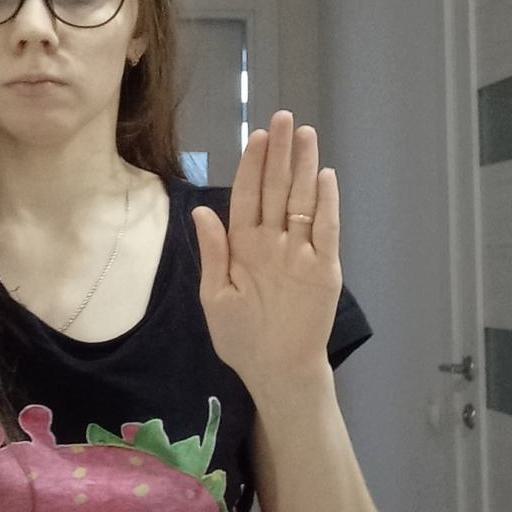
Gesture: stop